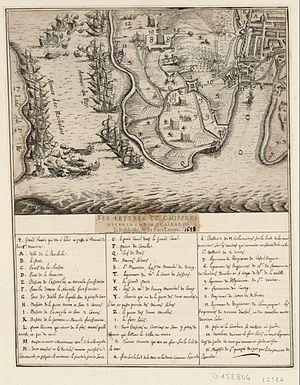
Titre
Le blocus de La Rochelle eut lieu en 1621-1622 lors de la répression de la première des révoltes huguenotes par Louis XIII.
Fort Louis est un fort royal construit juste à l'extérieur des murs de la ville La Rochelle lors du siège de 1621-1622.